Dudley Leavitt (Mormon pioneer)

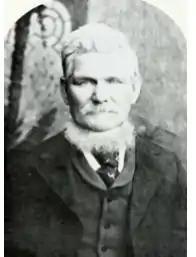
Leavitt

Dudley Leavitt (August 31, 1830 – October 15, 1908) was an early patriarch of the Church of Jesus Christ of Latter-day Saints (LDS Church), a Mormon pioneer and an early settler in southern Utah.